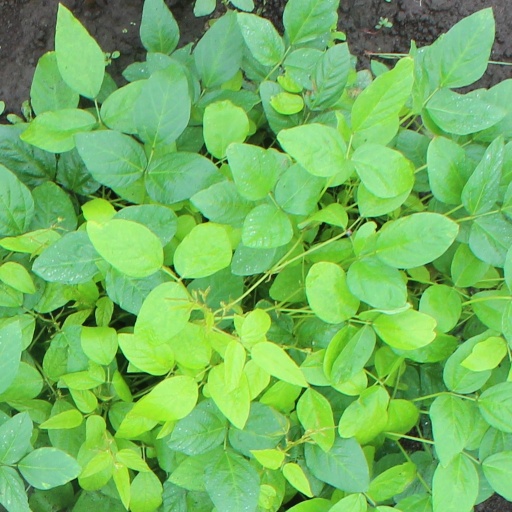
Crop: soybean